Santosh Sobhan

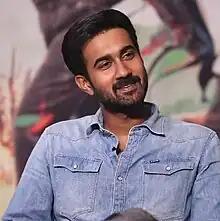
Santosh in 2022

Chittajalu Santosh Sobhan (born 12 July 1995) is an Indian actor who works in Telugu films. Son of film director Sobhan, Santosh made his debut in the film "Golconda High School" (2011). His successful films include "Ek Mini Katha" (2021) and "Manchi Rojulochaie" (2021).